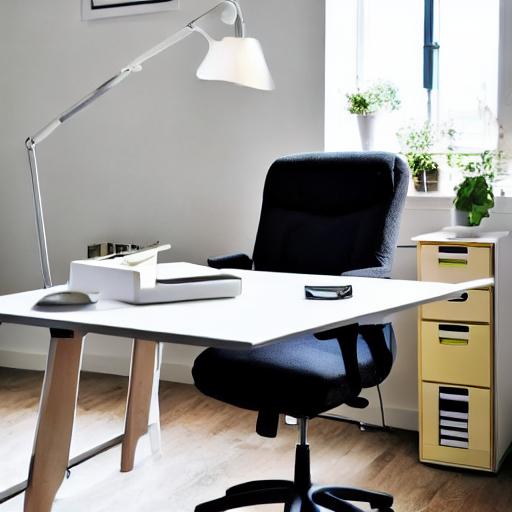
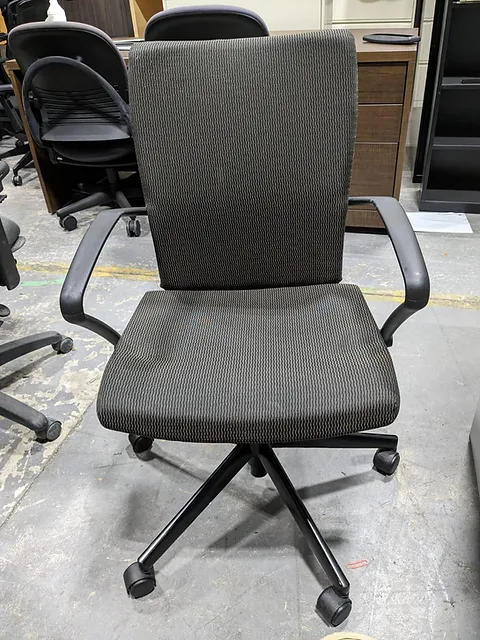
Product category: items_chair
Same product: no